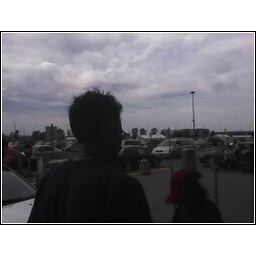
I couldn't even get a clear shot of the parking lot, people kept walking right in front of me... continuously.